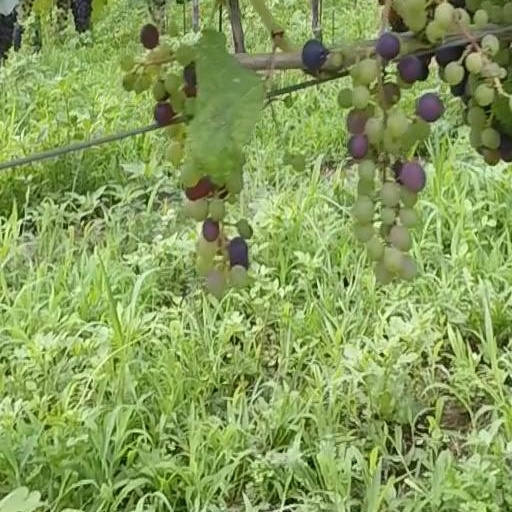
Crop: grape